Mixing console

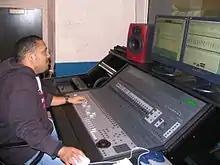
A studio engineer at a Control 24 mixing surface

Analog consoles have a column of dedicated, physical knobs, buttons, and faders for each channel, which is logical and familiar to generations of audio engineers who have been trained on analog mixers. This takes more physical space but can accommodate rapid responses to changing performance conditions.